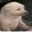
Label: dog